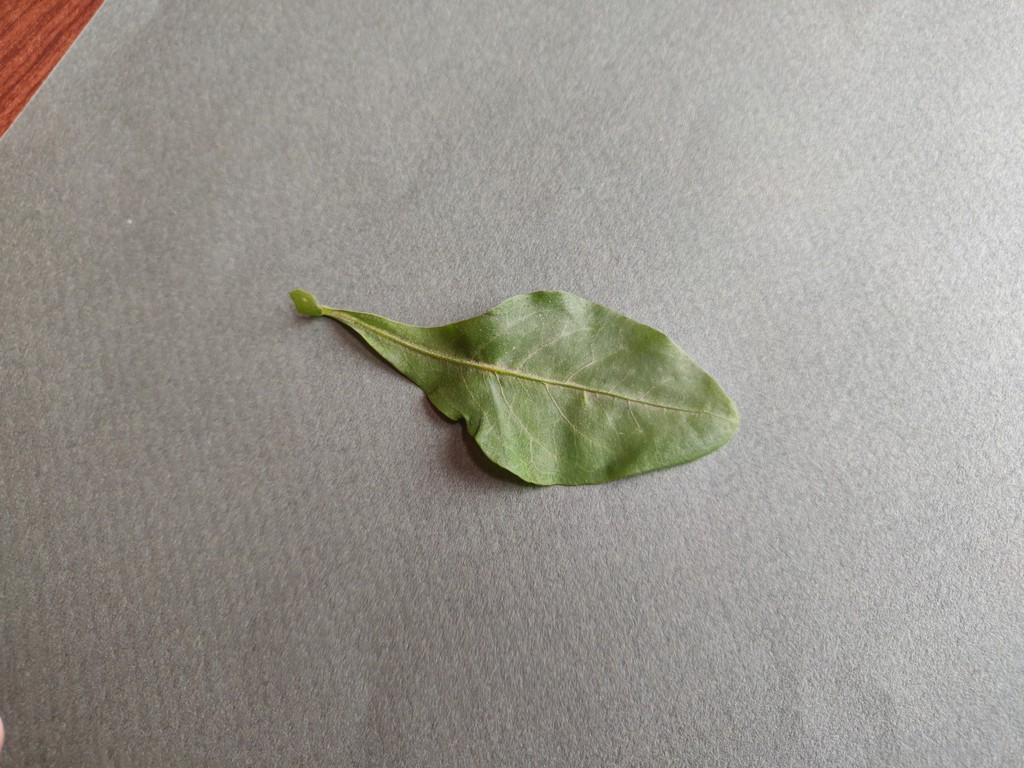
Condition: Healthy
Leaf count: single
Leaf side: front